Portuguese Marine Corps

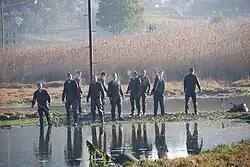
Recruits under training in the Marines School at Vale do Zebro.

The Marine Corps elements are based at the Vale do Zebro facilities (Marines School) and the Alfeite facilitiesMarines Base.